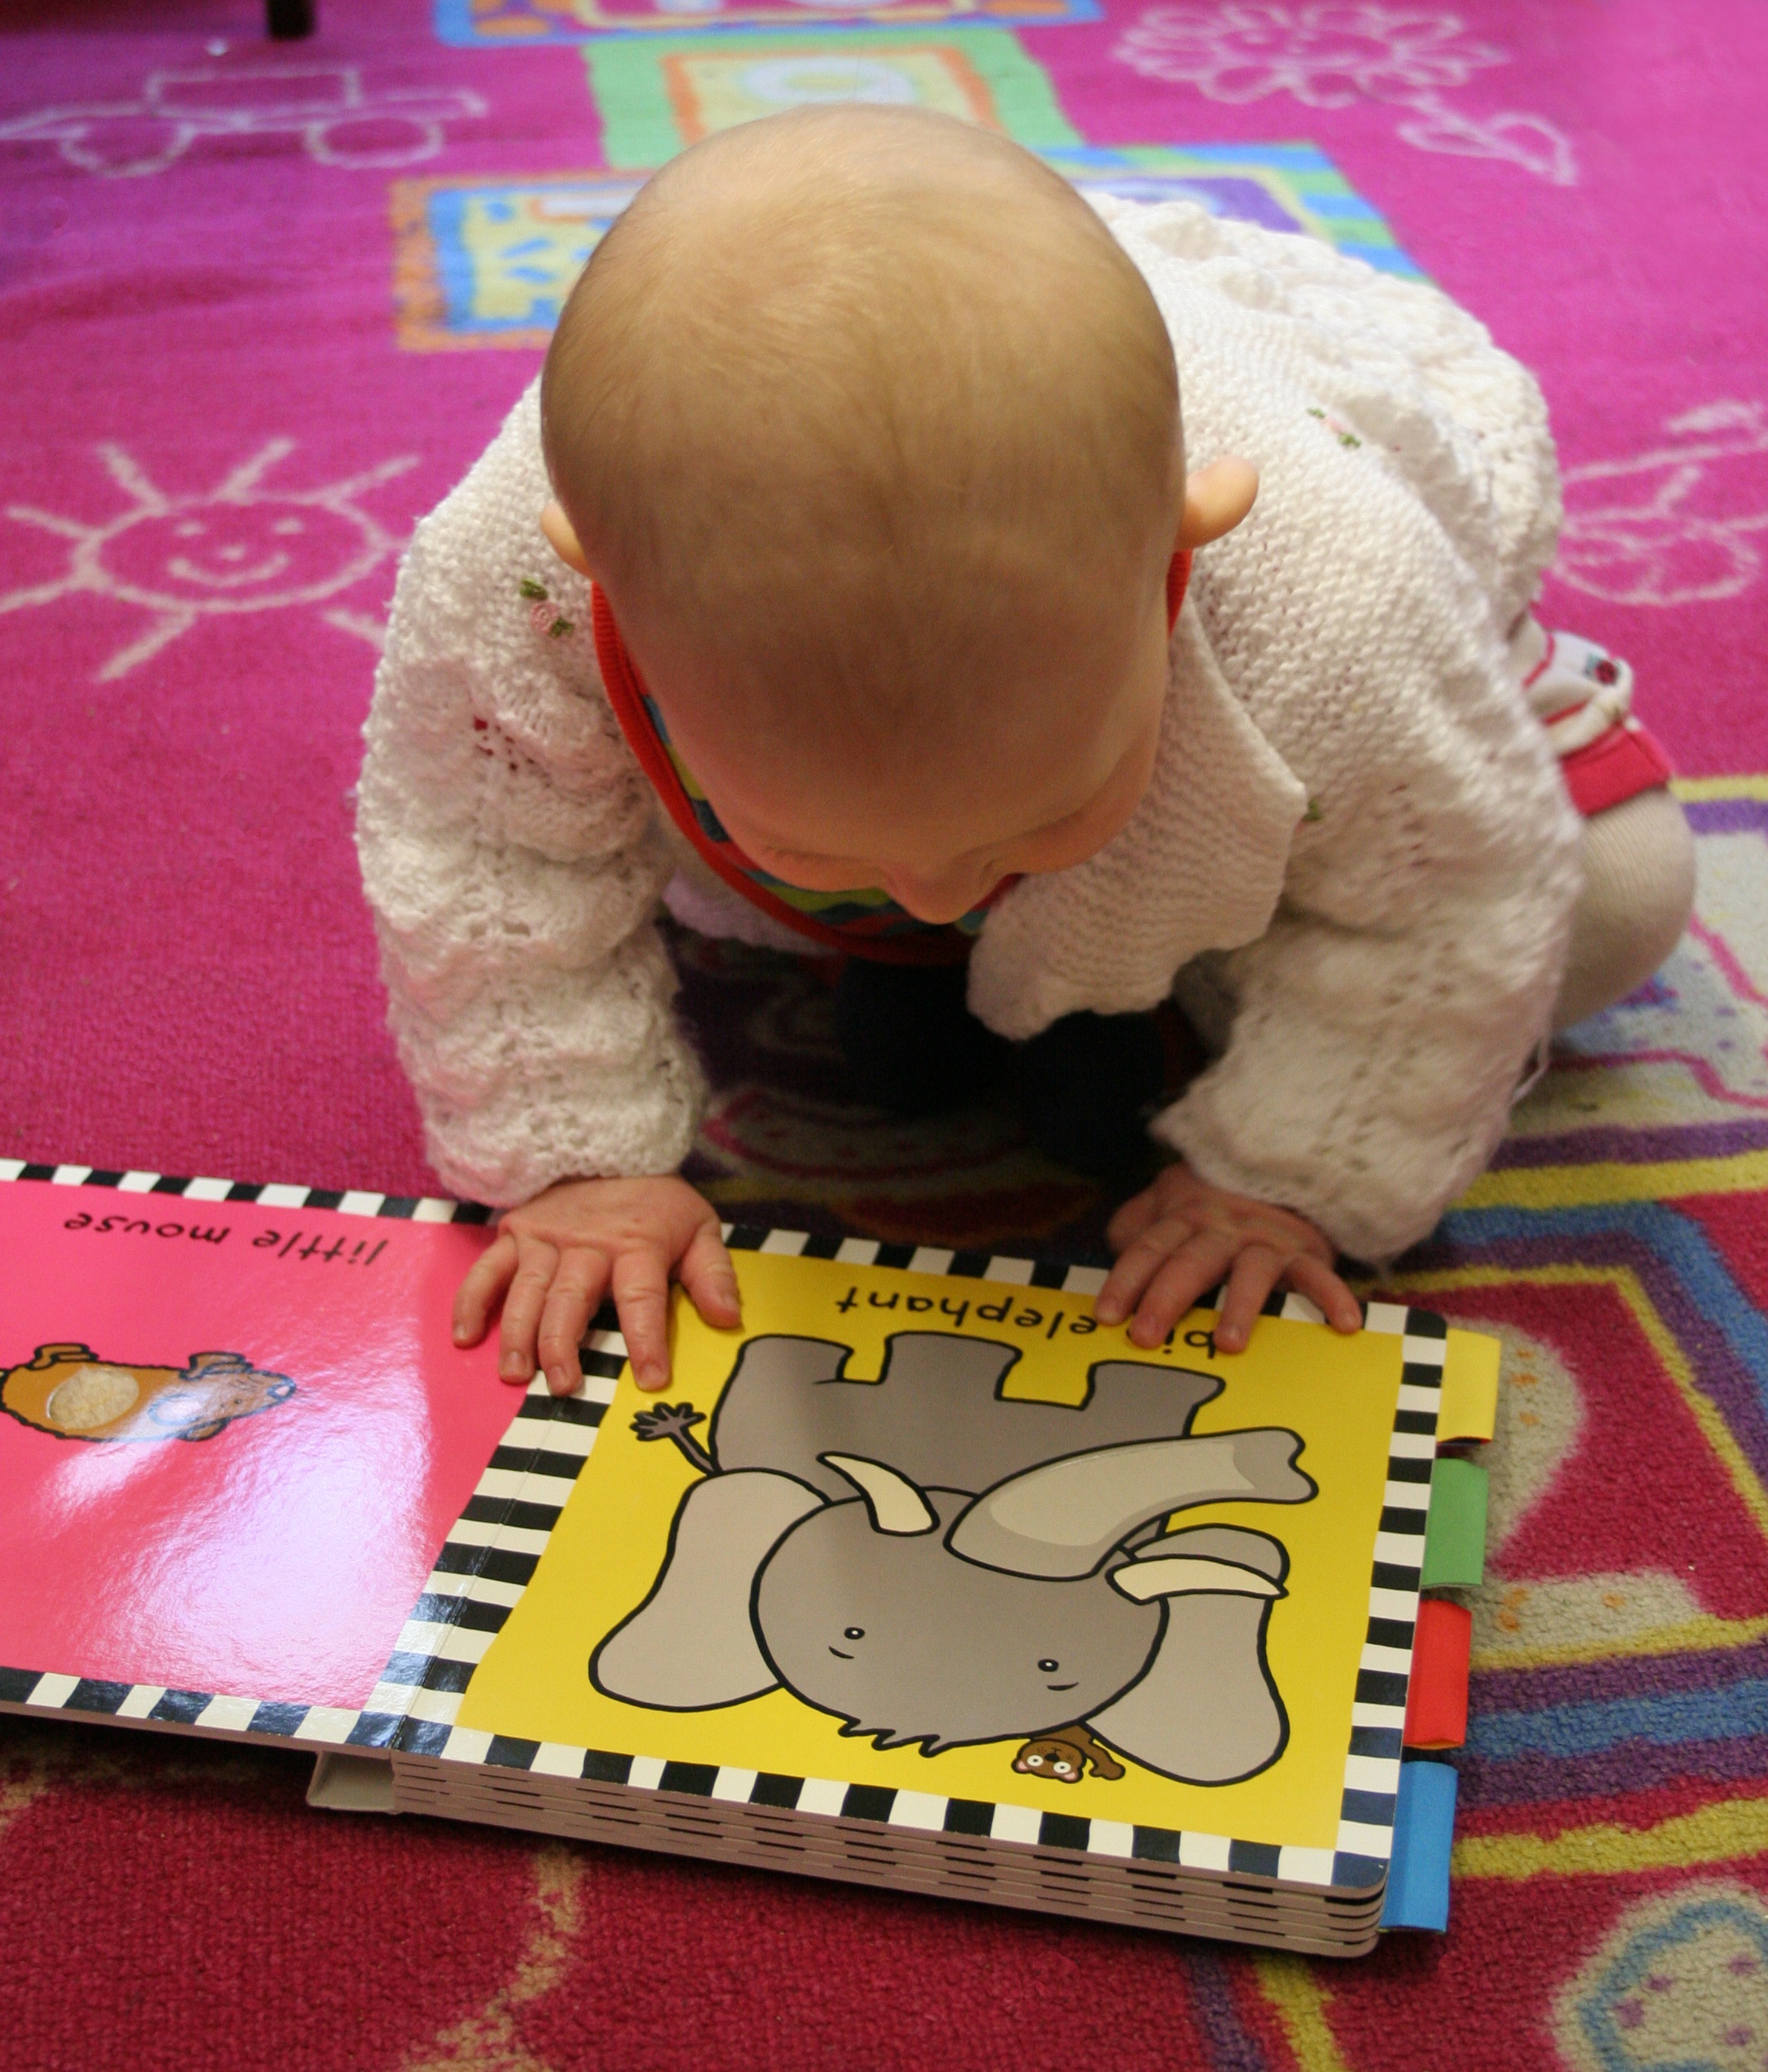
book, play, reading, child, toy, baby, textile, art, toddler, party, day, learning, birthday